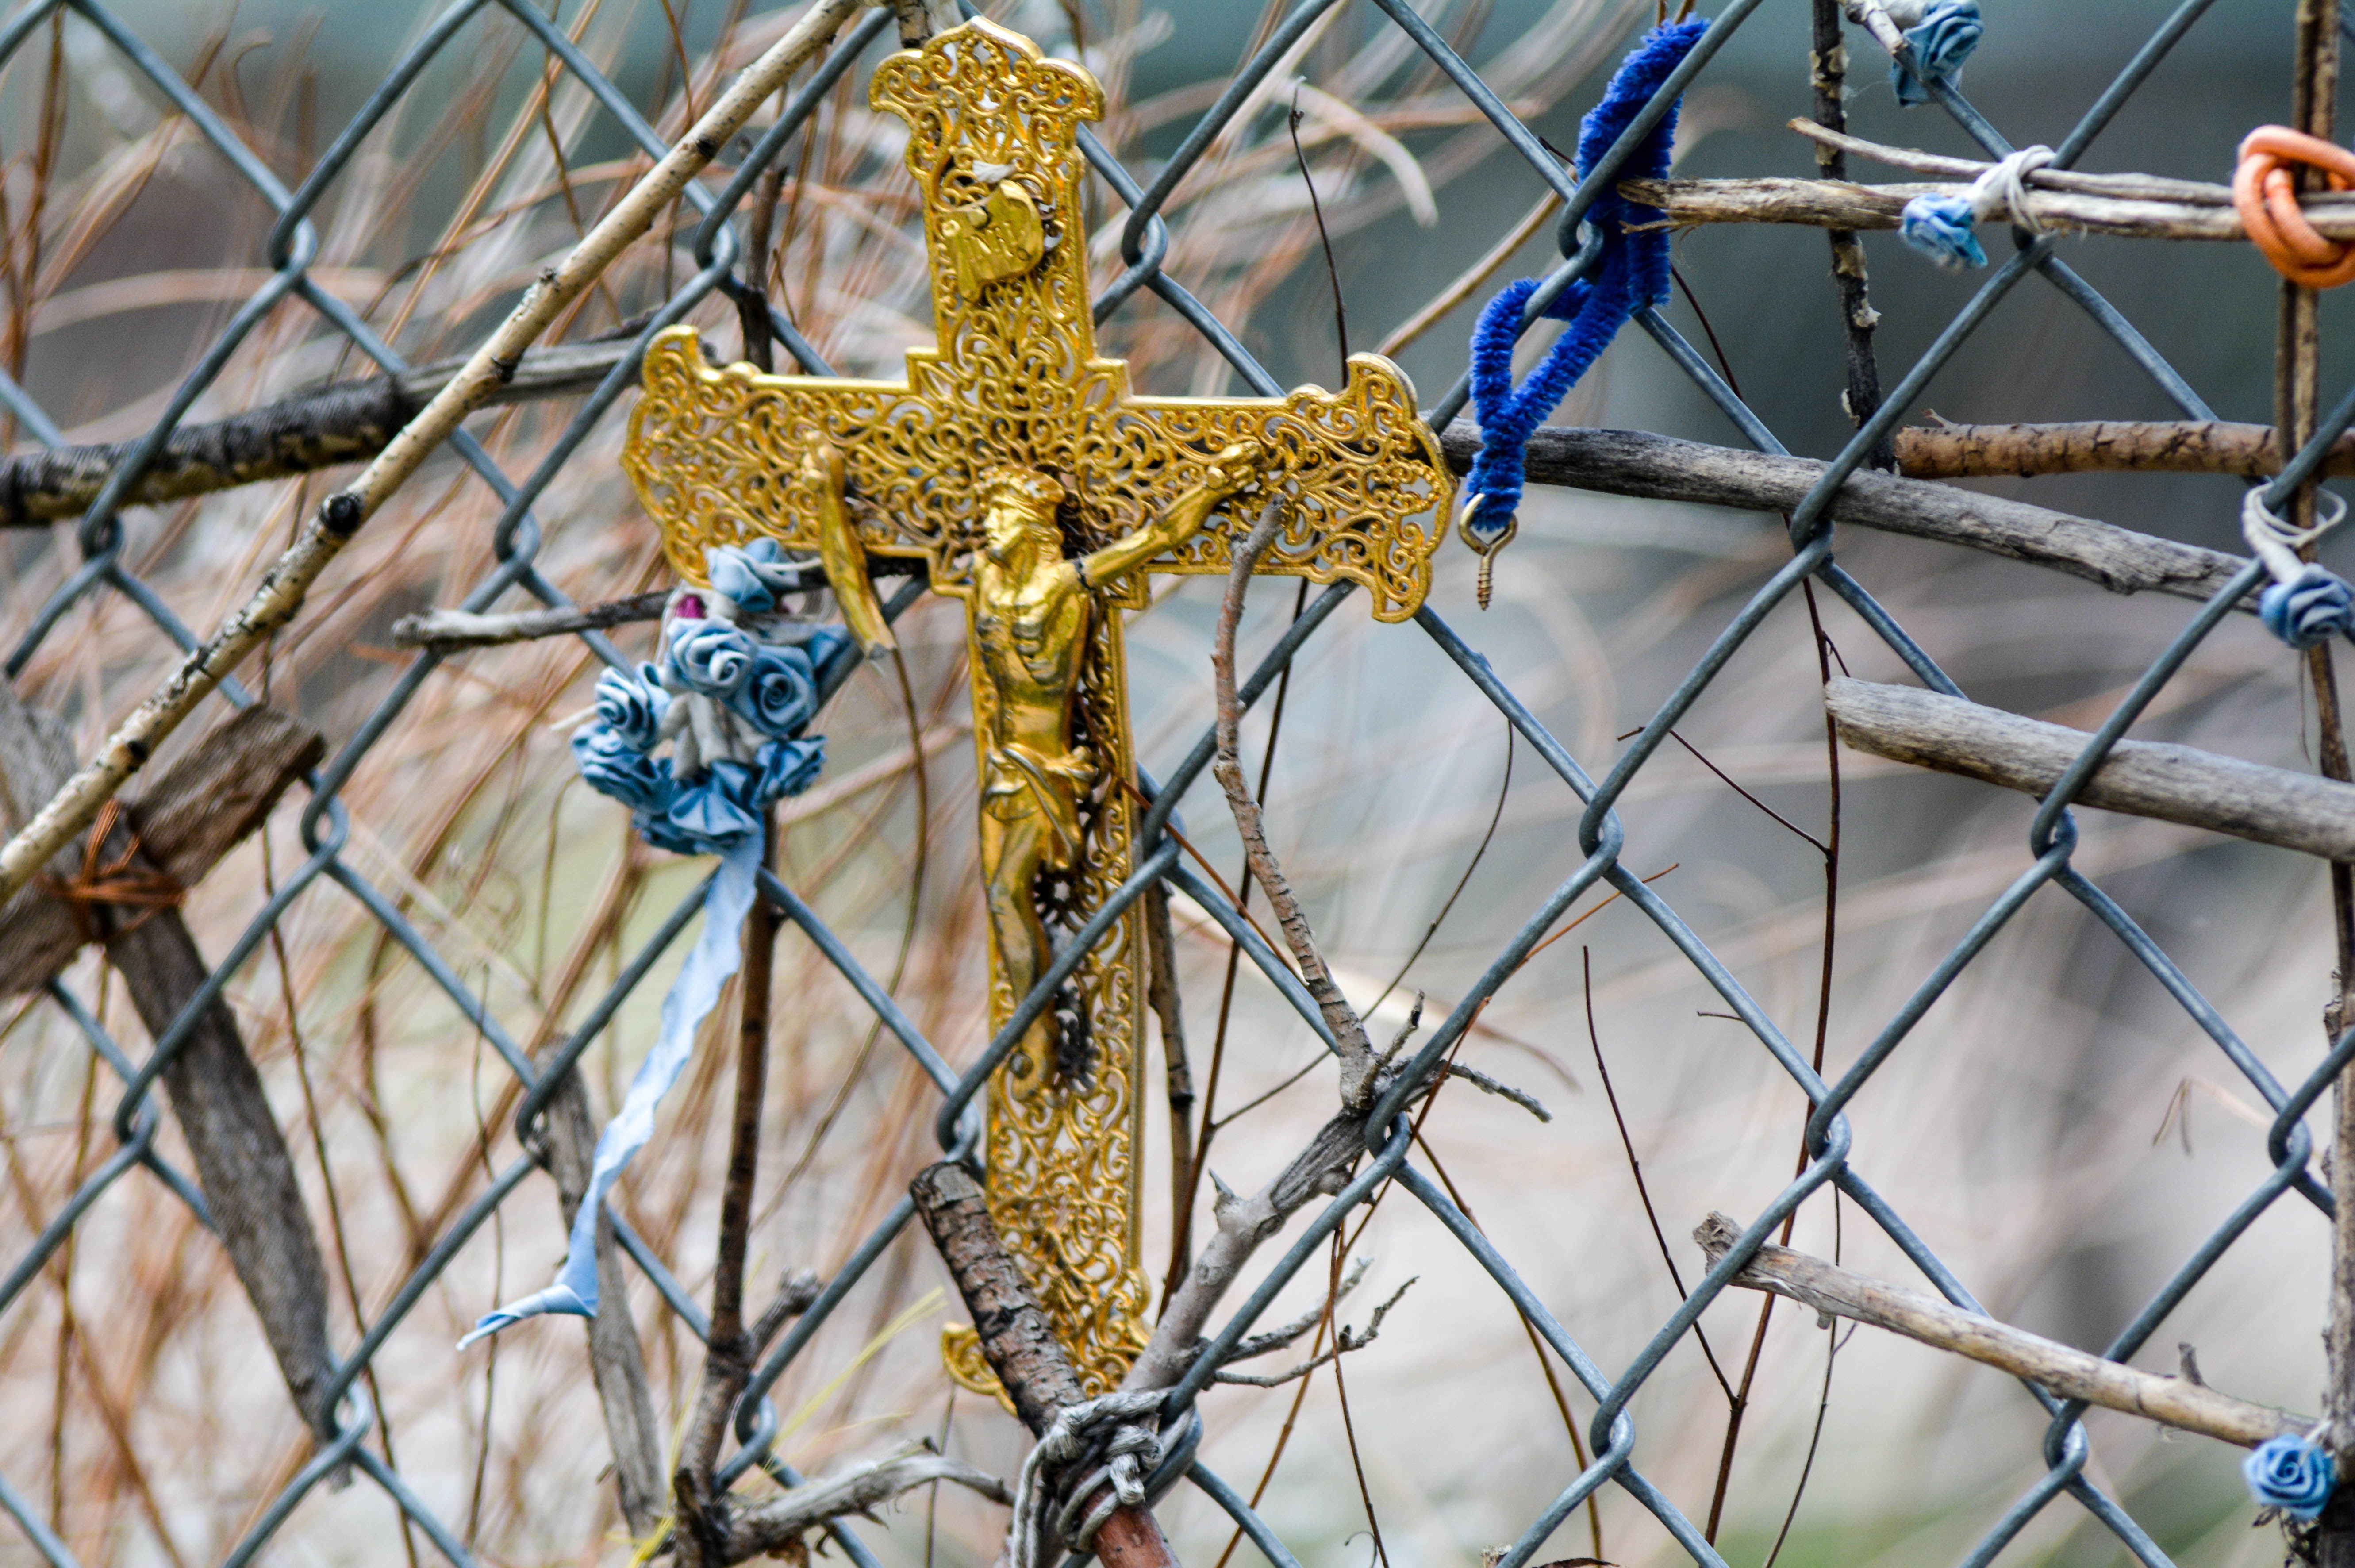
branch, fence, flower, spring, blue, electricity, season, santafe, truchas, northernnewmexico, pueblosantafe